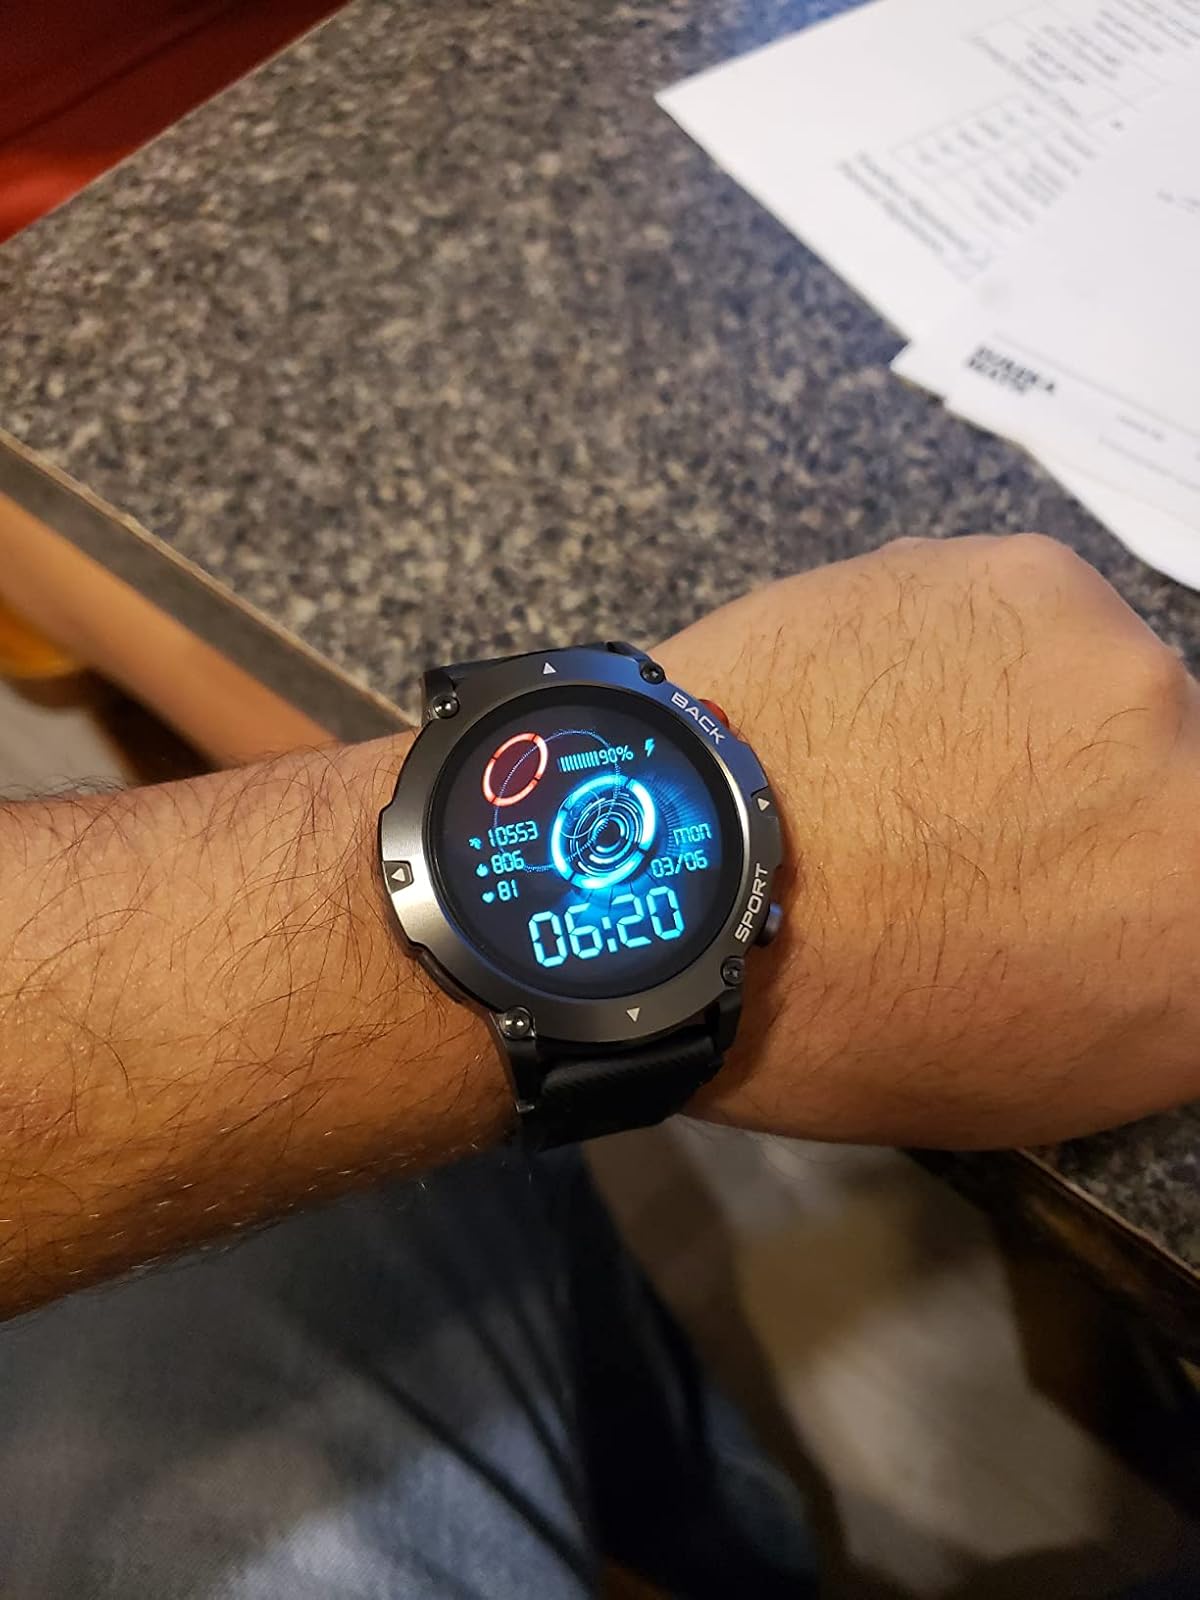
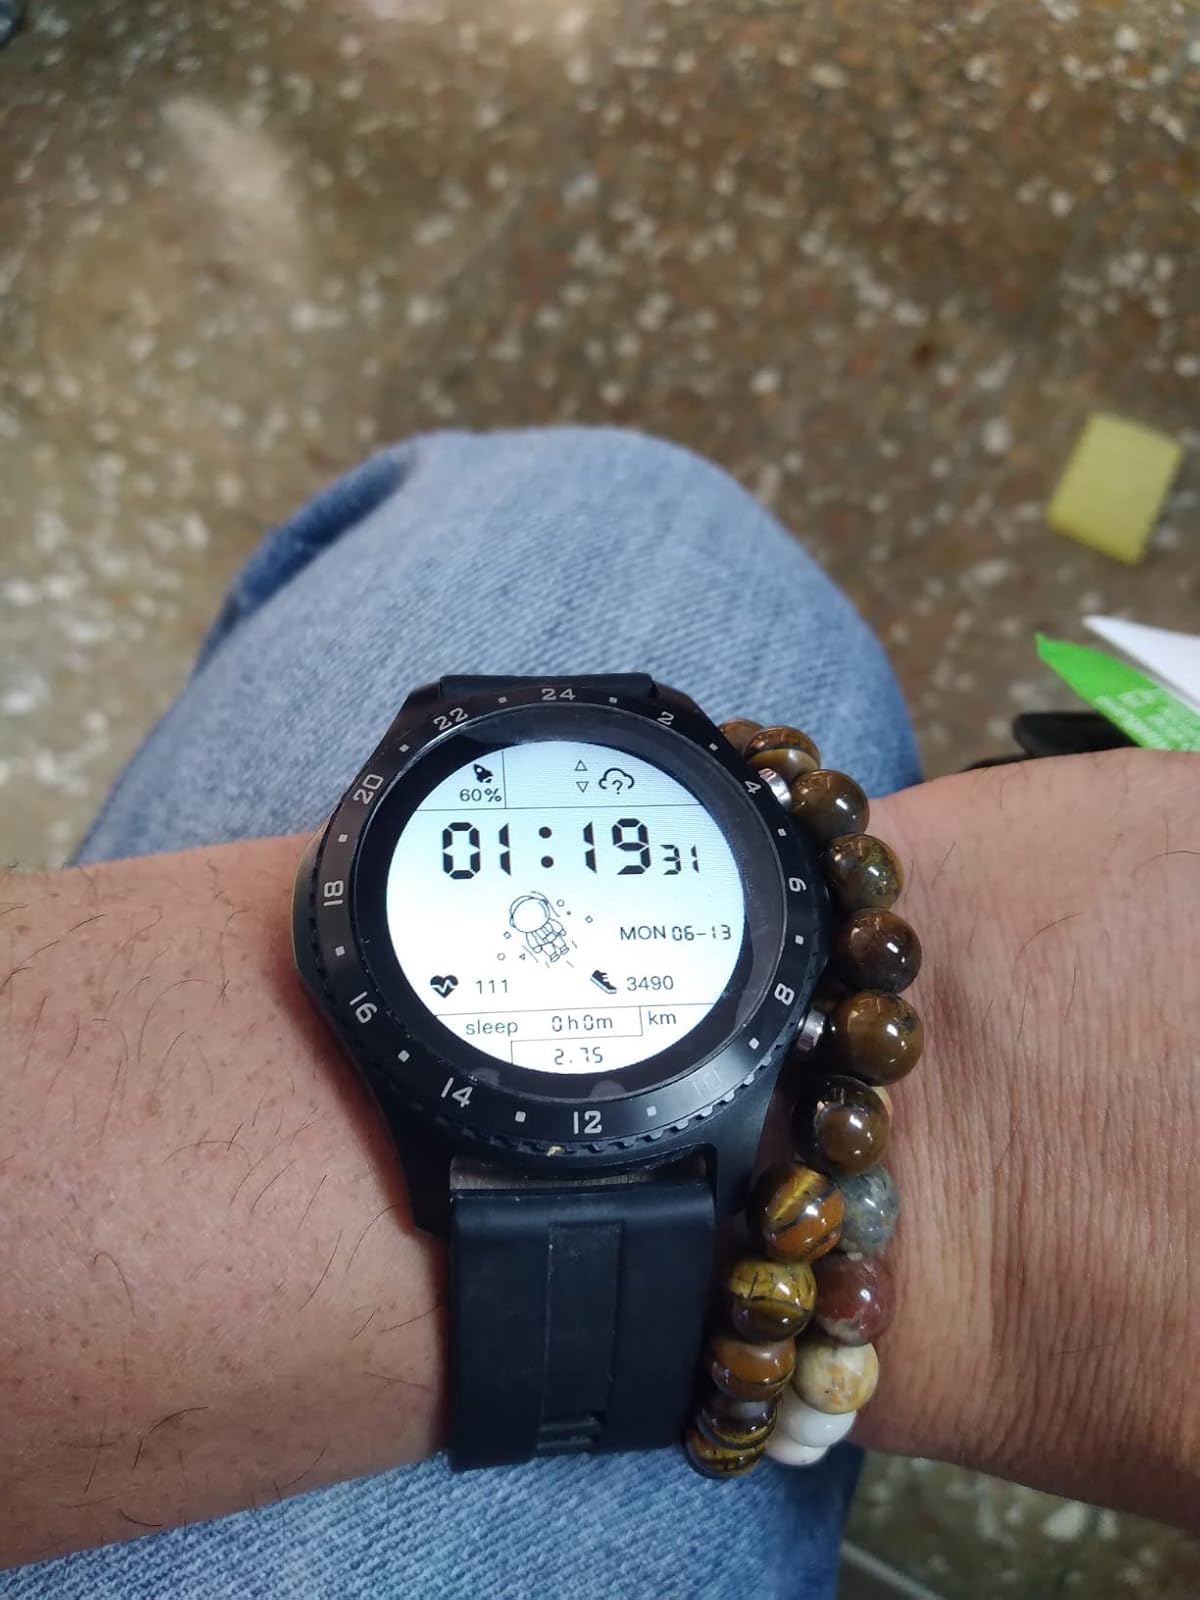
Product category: smartwatch
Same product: no